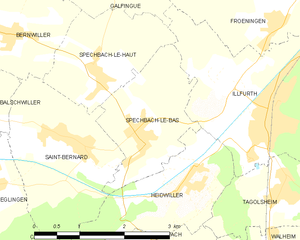
Carte des communes françaises